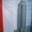
Label: skyscraper